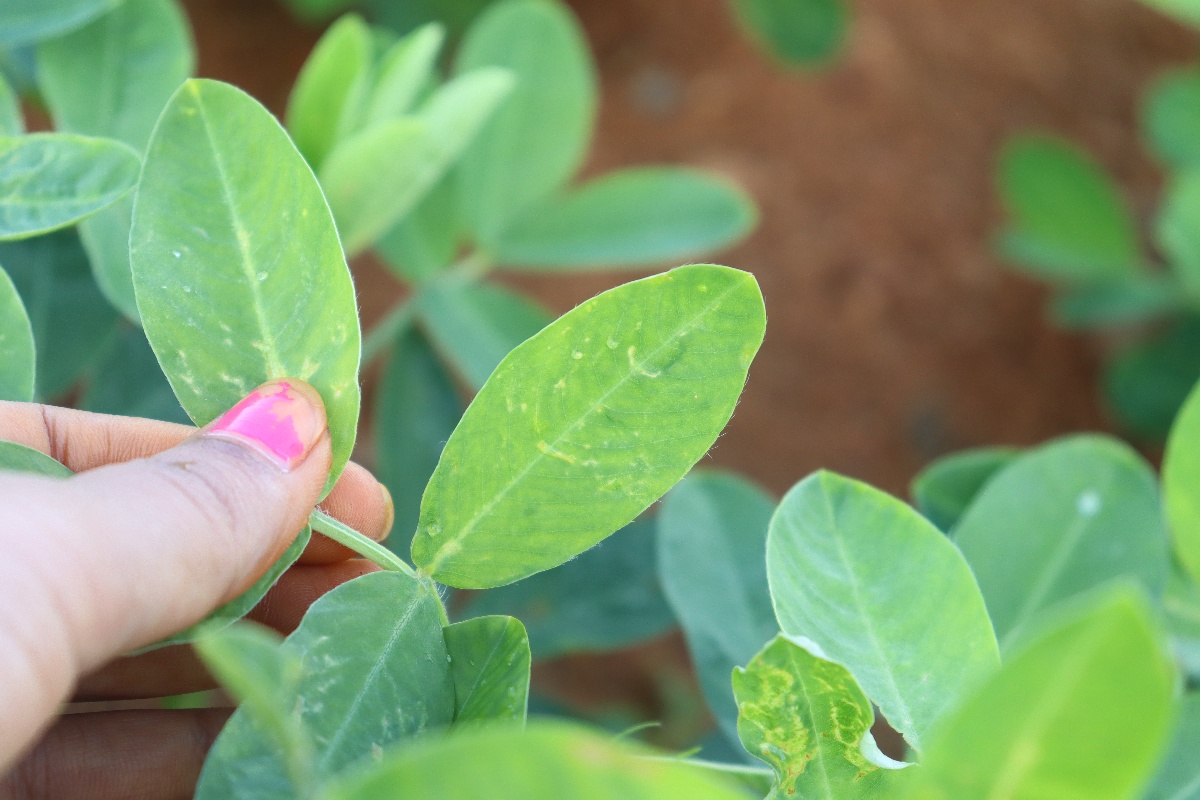
Label: healthy leaf